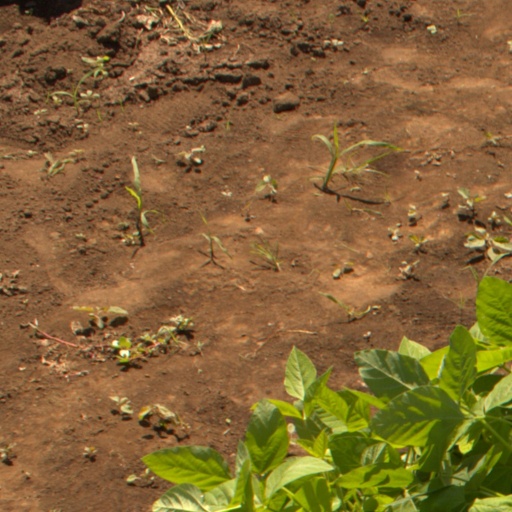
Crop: soybean